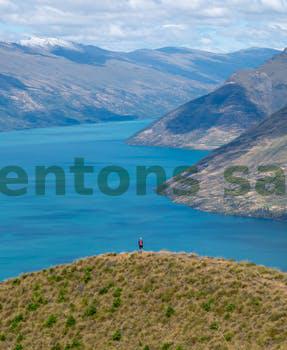
Label: Watermark